Communist Party of Great Britain

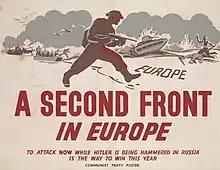
CPGB poster supporting the British war effort against Nazi Germany during WWII

After the victory of Adolf Hitler in Germany, the Third Period was dropped by all Communist Parties as they switched to the policy of the Popular Front. This policy argued that as fascism was the main danger to the workers' movement, it needed to ally itself with all anti-fascist forces including right-wing democratic parties. In Britain, this policy expressed itself in the efforts of the CPGB to forge an alliance with the Labour Party and even with forces to the right of Labour.